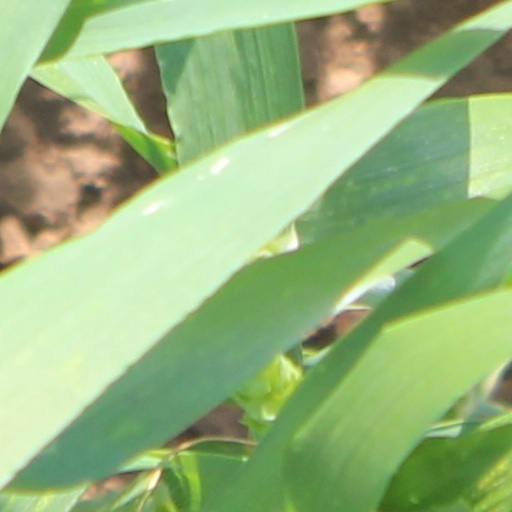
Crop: wheat